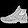
Label: Ankle boot